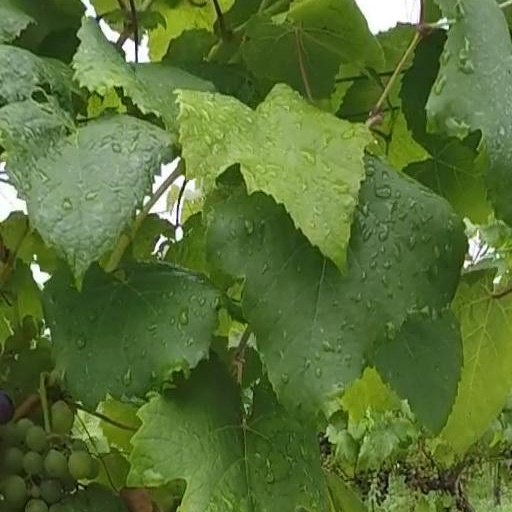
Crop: grape